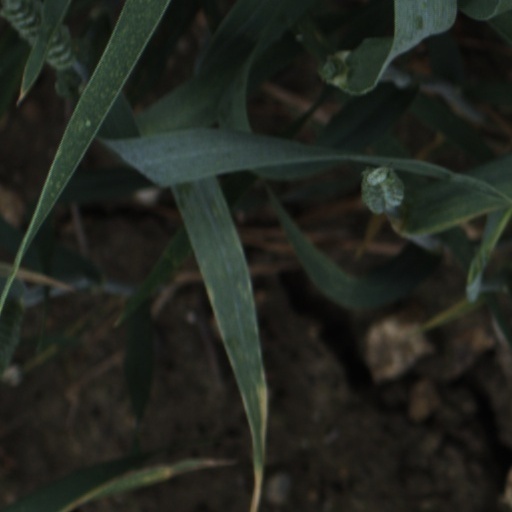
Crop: wheat